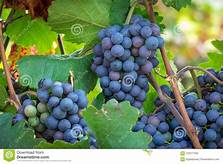
Label: Grapes